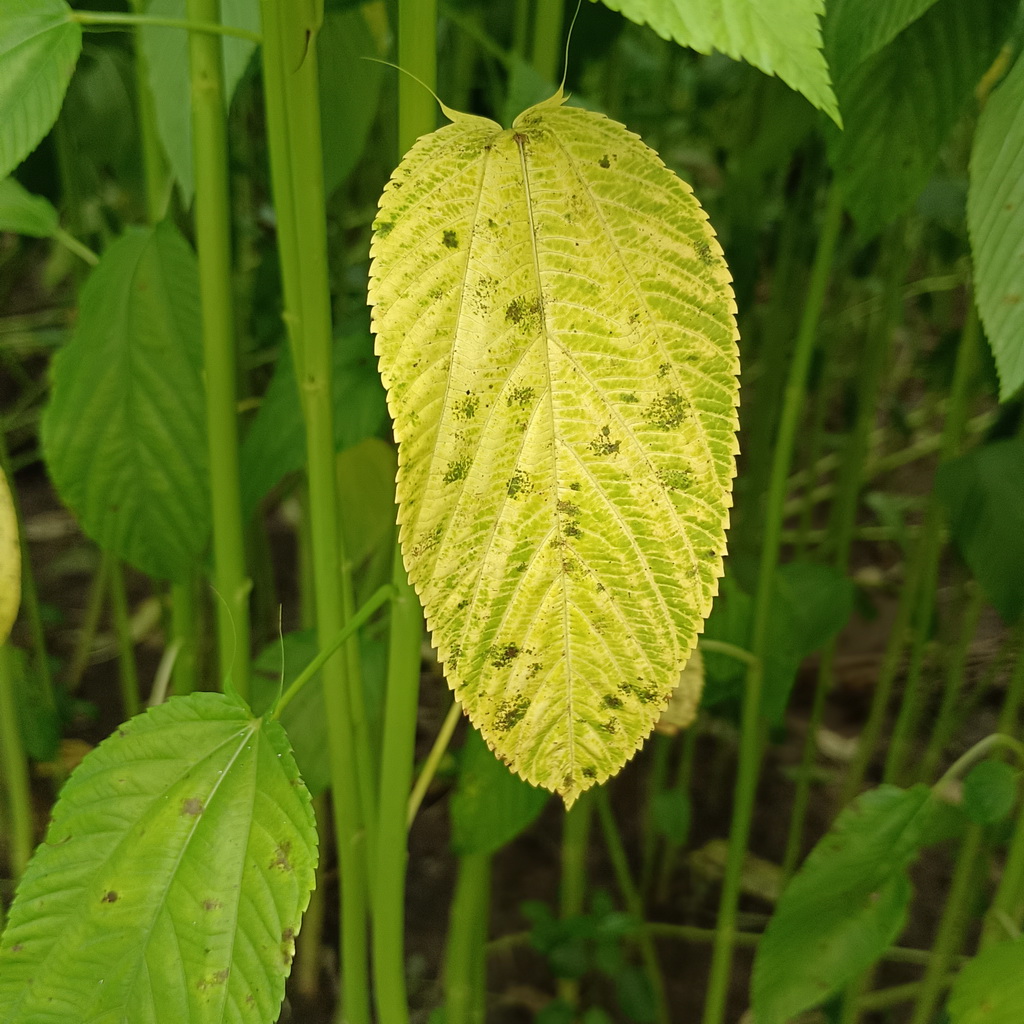
Label: Mosaic